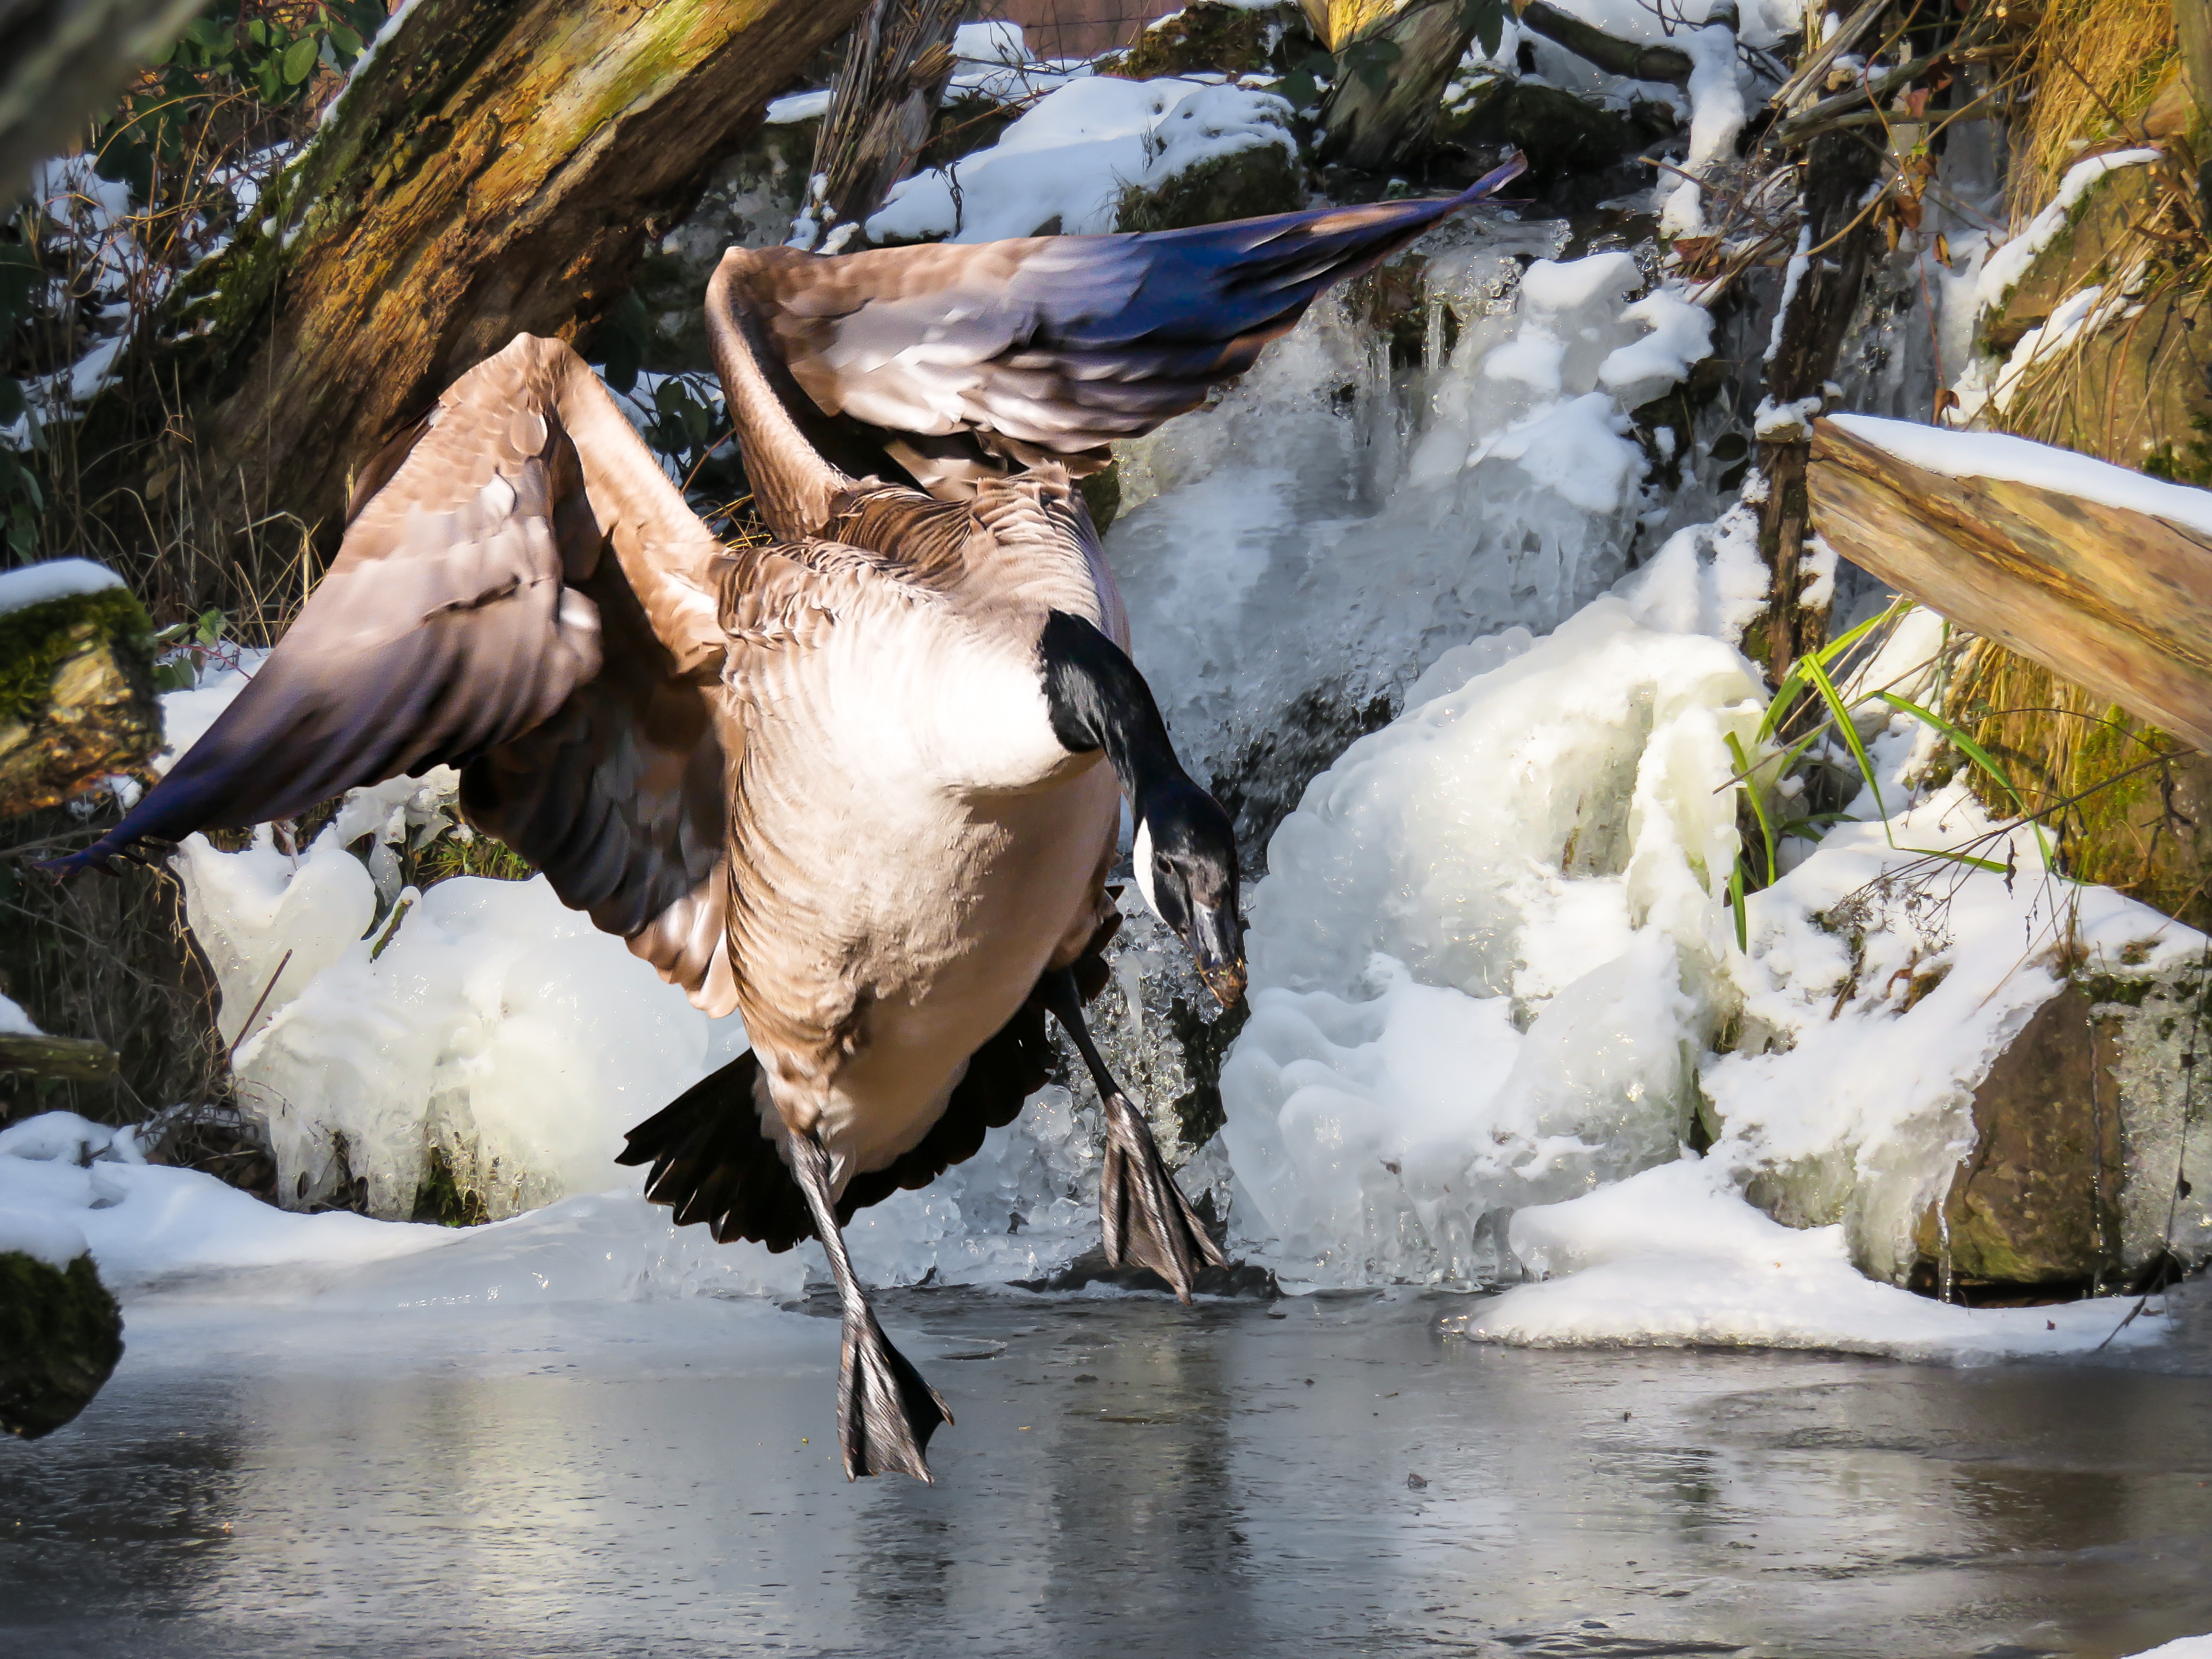
water, nature, cold, winter, bird, wing, animal, land, fly, wildlife, ice, reflection, frozen, feather, season, fauna, poultry, duck, goose, vertebrate, water bird, wildlife photography, greylag goose, wild goose, ducks geese and swans